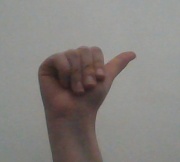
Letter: dhad